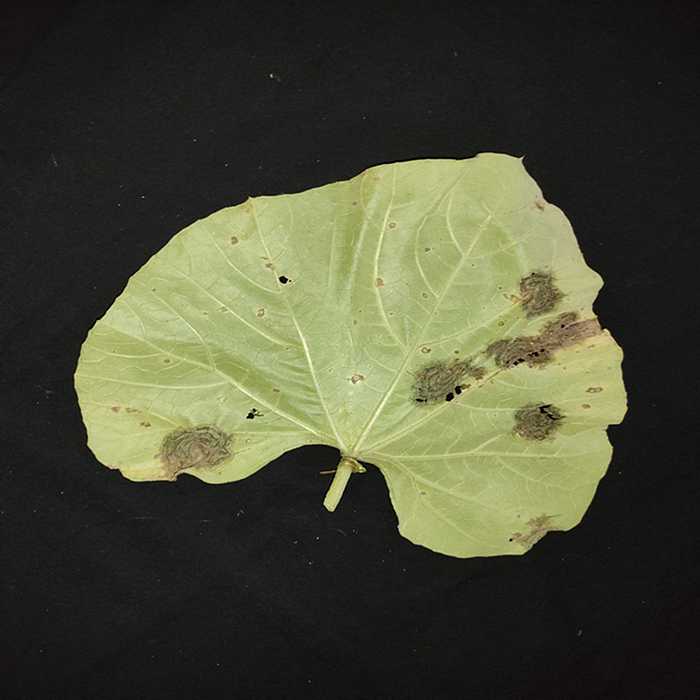
Plant: Bottle gourd
Label: Downey mildew